Christmas market

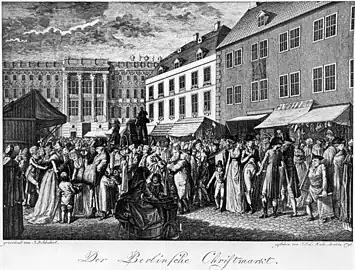
Engraving of the Christmas market at the City Palace in Berlin, Germany, 1796

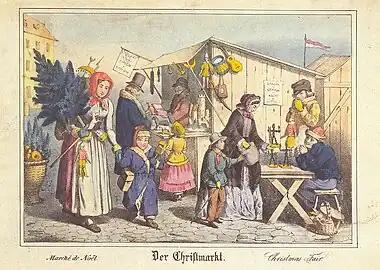
Litography of the Christmas market in Nuremberg, Germany, in the 19th century

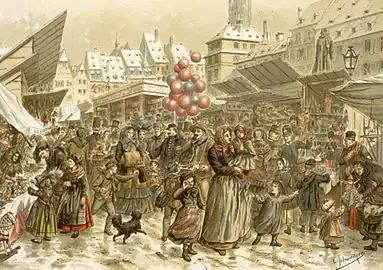
Depiction of the Christmas market on the Place Kléber in Strasbourg, France, 1859

The first traces of Christmas markets in the German-speaking part of Europe and in many parts of the former Holy Roman Empire go back to late medieval sales fairs and—often one-day—markets, which gave citizens the opportunity to stock up on meat and winter necessities at the beginning of the cold season. In 1296, Duke Albert I of Austria granted the Viennese traders the privilege of holding a "December market" to supply the local population.